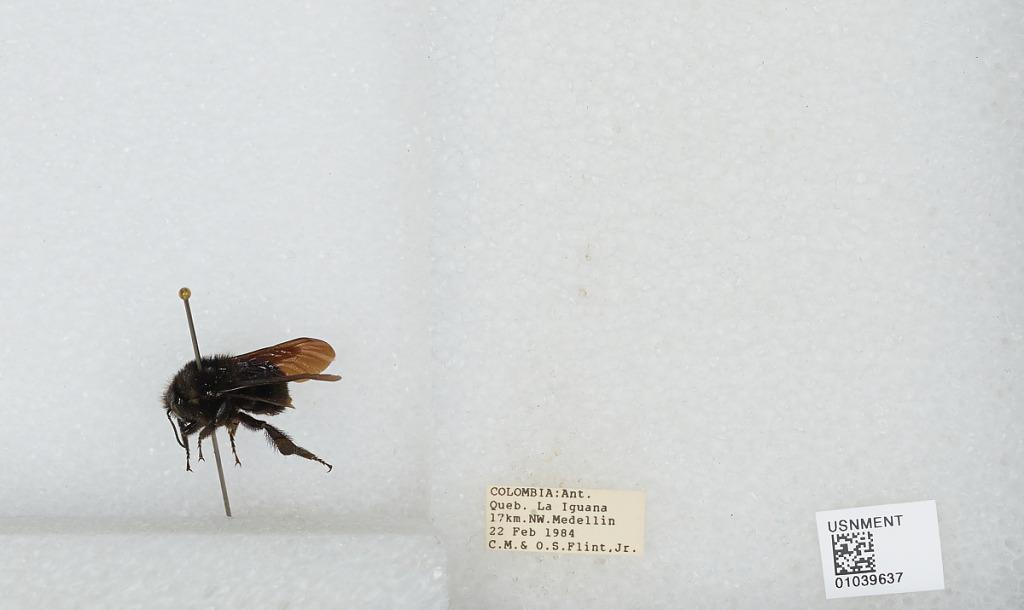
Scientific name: Bombus (Megabombus) pullatus Franklin
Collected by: C. Flint
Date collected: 1984-2-22
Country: Colombia
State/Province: Antioquia
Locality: Quebrada La Iguana, 17 kilometers northwest of Medellin
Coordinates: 6.31537, -75.6597